Metabolism

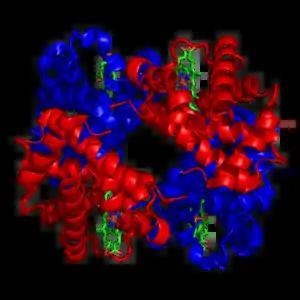
The structure of iron-containing hemoglobin. The protein subunits are in red and blue, and the iron-containing heme groups in green. From .

Inorganic elements play critical roles in metabolism; some are abundant (e.g. sodium and potassium) while others function at minute concentrations. About 99% of a human's body weight is made up of the elements carbon, nitrogen, calcium, sodium, chlorine, potassium, hydrogen, phosphorus, oxygen and sulfur. Organic compounds (proteins, lipids and carbohydrates) contain the majority of the carbon and nitrogen; most of the oxygen and hydrogen is present as water.